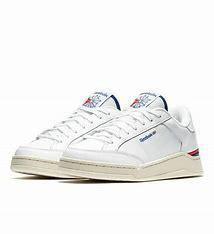
Brand: Reebok
Model: Ad Court